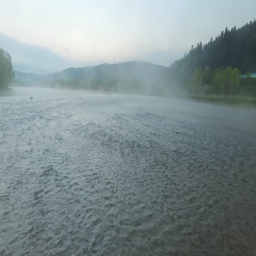
shallow waters of the river in valley of rolling hills